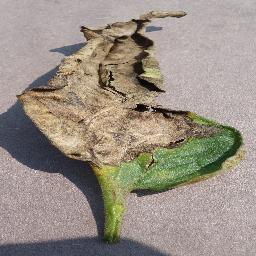
Label: Tomato___Late_blight